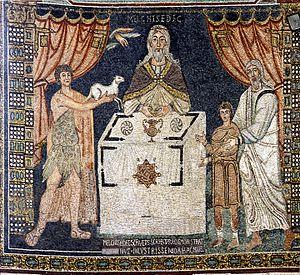
La basilique Saint-Apollinaire in Classe est une basilique du VIᵉ siècle, située à Classis, ancien port antique de Ravenne, Italie, aujourd'hui ensablé.